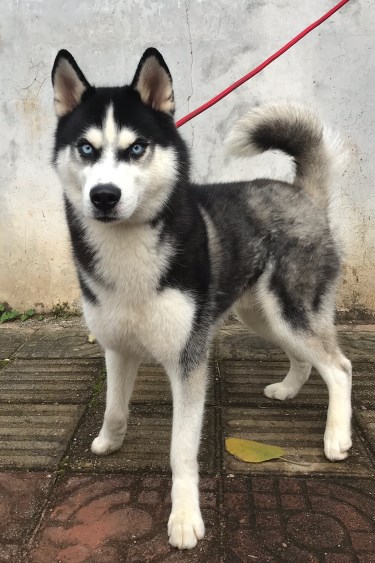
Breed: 1160-n000003-Siberian_husky